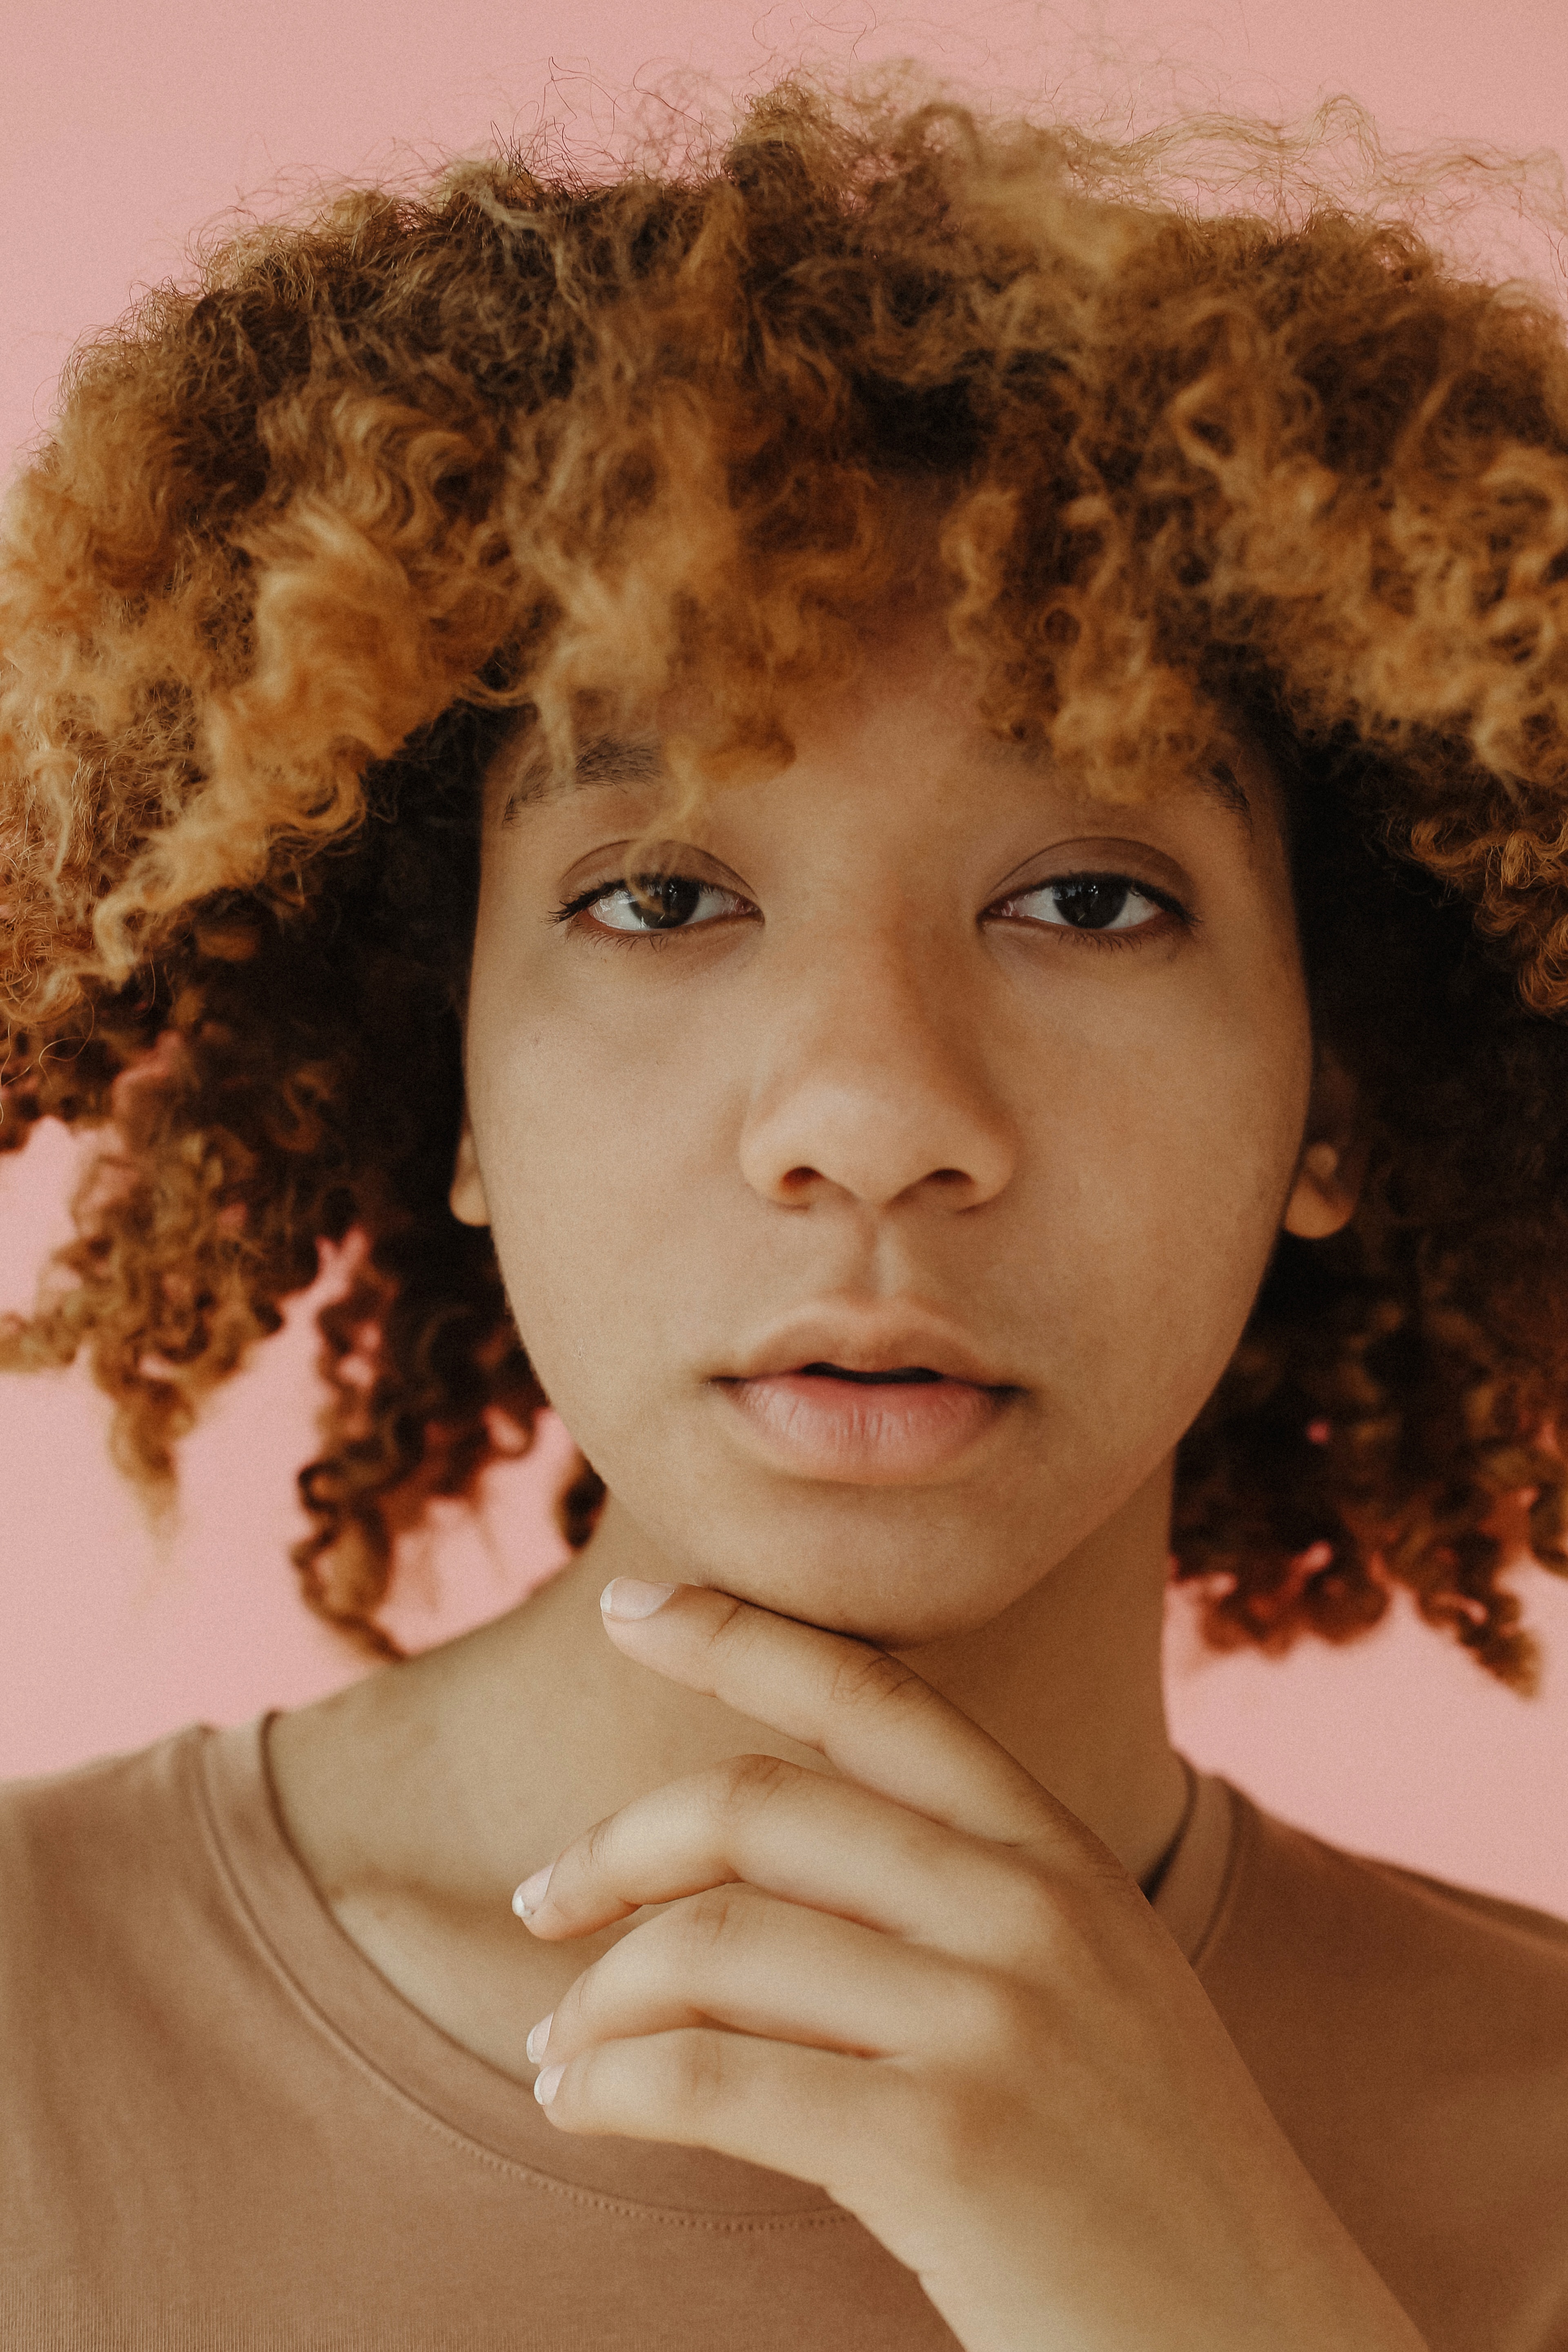
hair, face, hairstyle, lip, chin, ringlet, beauty, afro, eyebrow, head, skin, forehead, nose, cheek, brown hair, jheri curl, eye, human, close up, long hair, portrait photography, hair coloring, photography, neck, portrait, smile